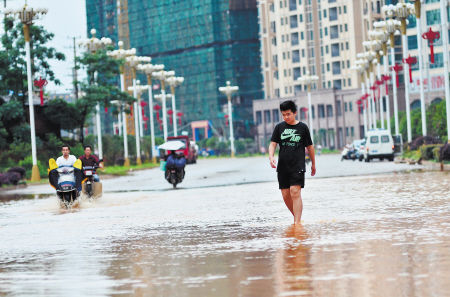
Weather: rain or strom